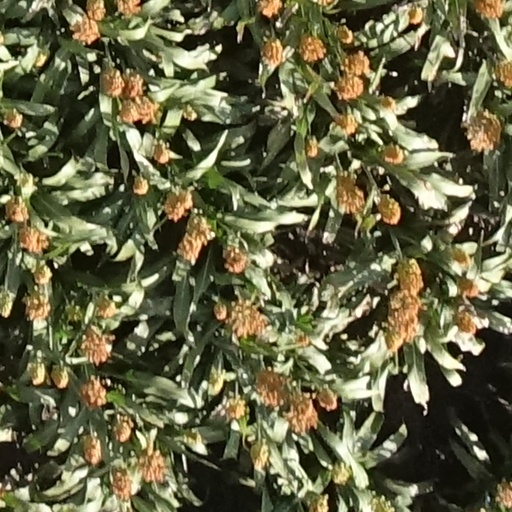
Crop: sorghum